Rudi Vranckx

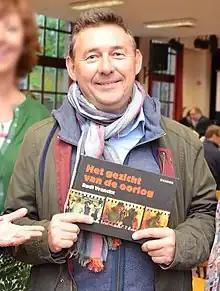
Rudi Vranckx at a reading for his book

Rudi Vranckx (born 15 December 1959, Leuven) is a Belgian journalist at the VRT NWS reporting on international conflicts in the Middle-East.